Sniper Alley

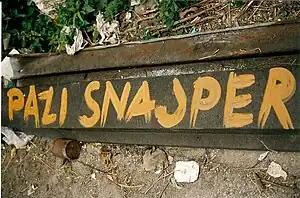
Hand-painted warning sign: "Watch out – Sniper"

"Sniper Alley" (Bosnian: "Snajperska aleja" / Снајперска алеја) was the informal name primarily for streets such as Ulica Zmaja od Bosne (Dragon of Bosnia Street) and Meša Selimović Boulevard, the main boulevard in Sarajevo which during the Bosnian War was lined with Serbian snipers' posts, and became infamous as a dangerous place for civilians to traverse. The road connects the industrial part of the city (and further on, Sarajevo Airport) to the Old Town's cultural and historic sites. The boulevard itself has many high-rise buildings giving sniper shooters extensive fields of fire.